3rd (Ambala) Cavalry Brigade

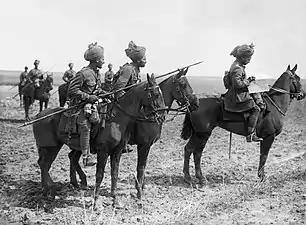
Forward scouts of the 9th Hodson's Horse pause to consult a map, near Vraignes, France in April 1917

In 1916, the brigade took part in the Battle of the Somme, notably the Battle of Bazentin (1417 July) and the Battle of Flers–Courcelette (1522 September). In 1917, the brigade took part in the Battle of Cambrai, notably the Tank Attack (2021 November) and the German Counter-attacks (30 November3 December). At other times it was held in reserve in case of a breakthrough, although it did send parties to the trenches on a number of occasions. They would hold the line, or act as Pioneers; such parties were designated as the Ambala Battalion.